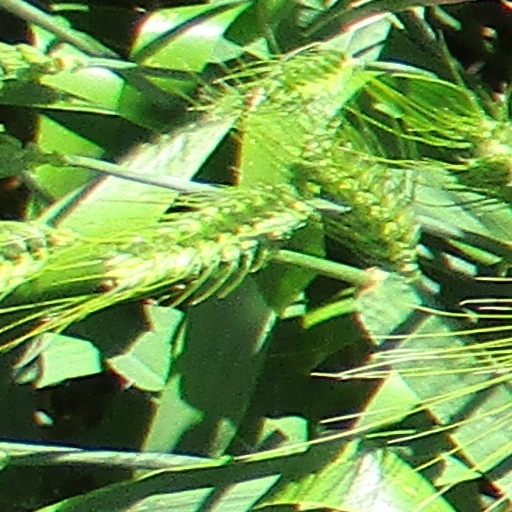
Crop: wheat